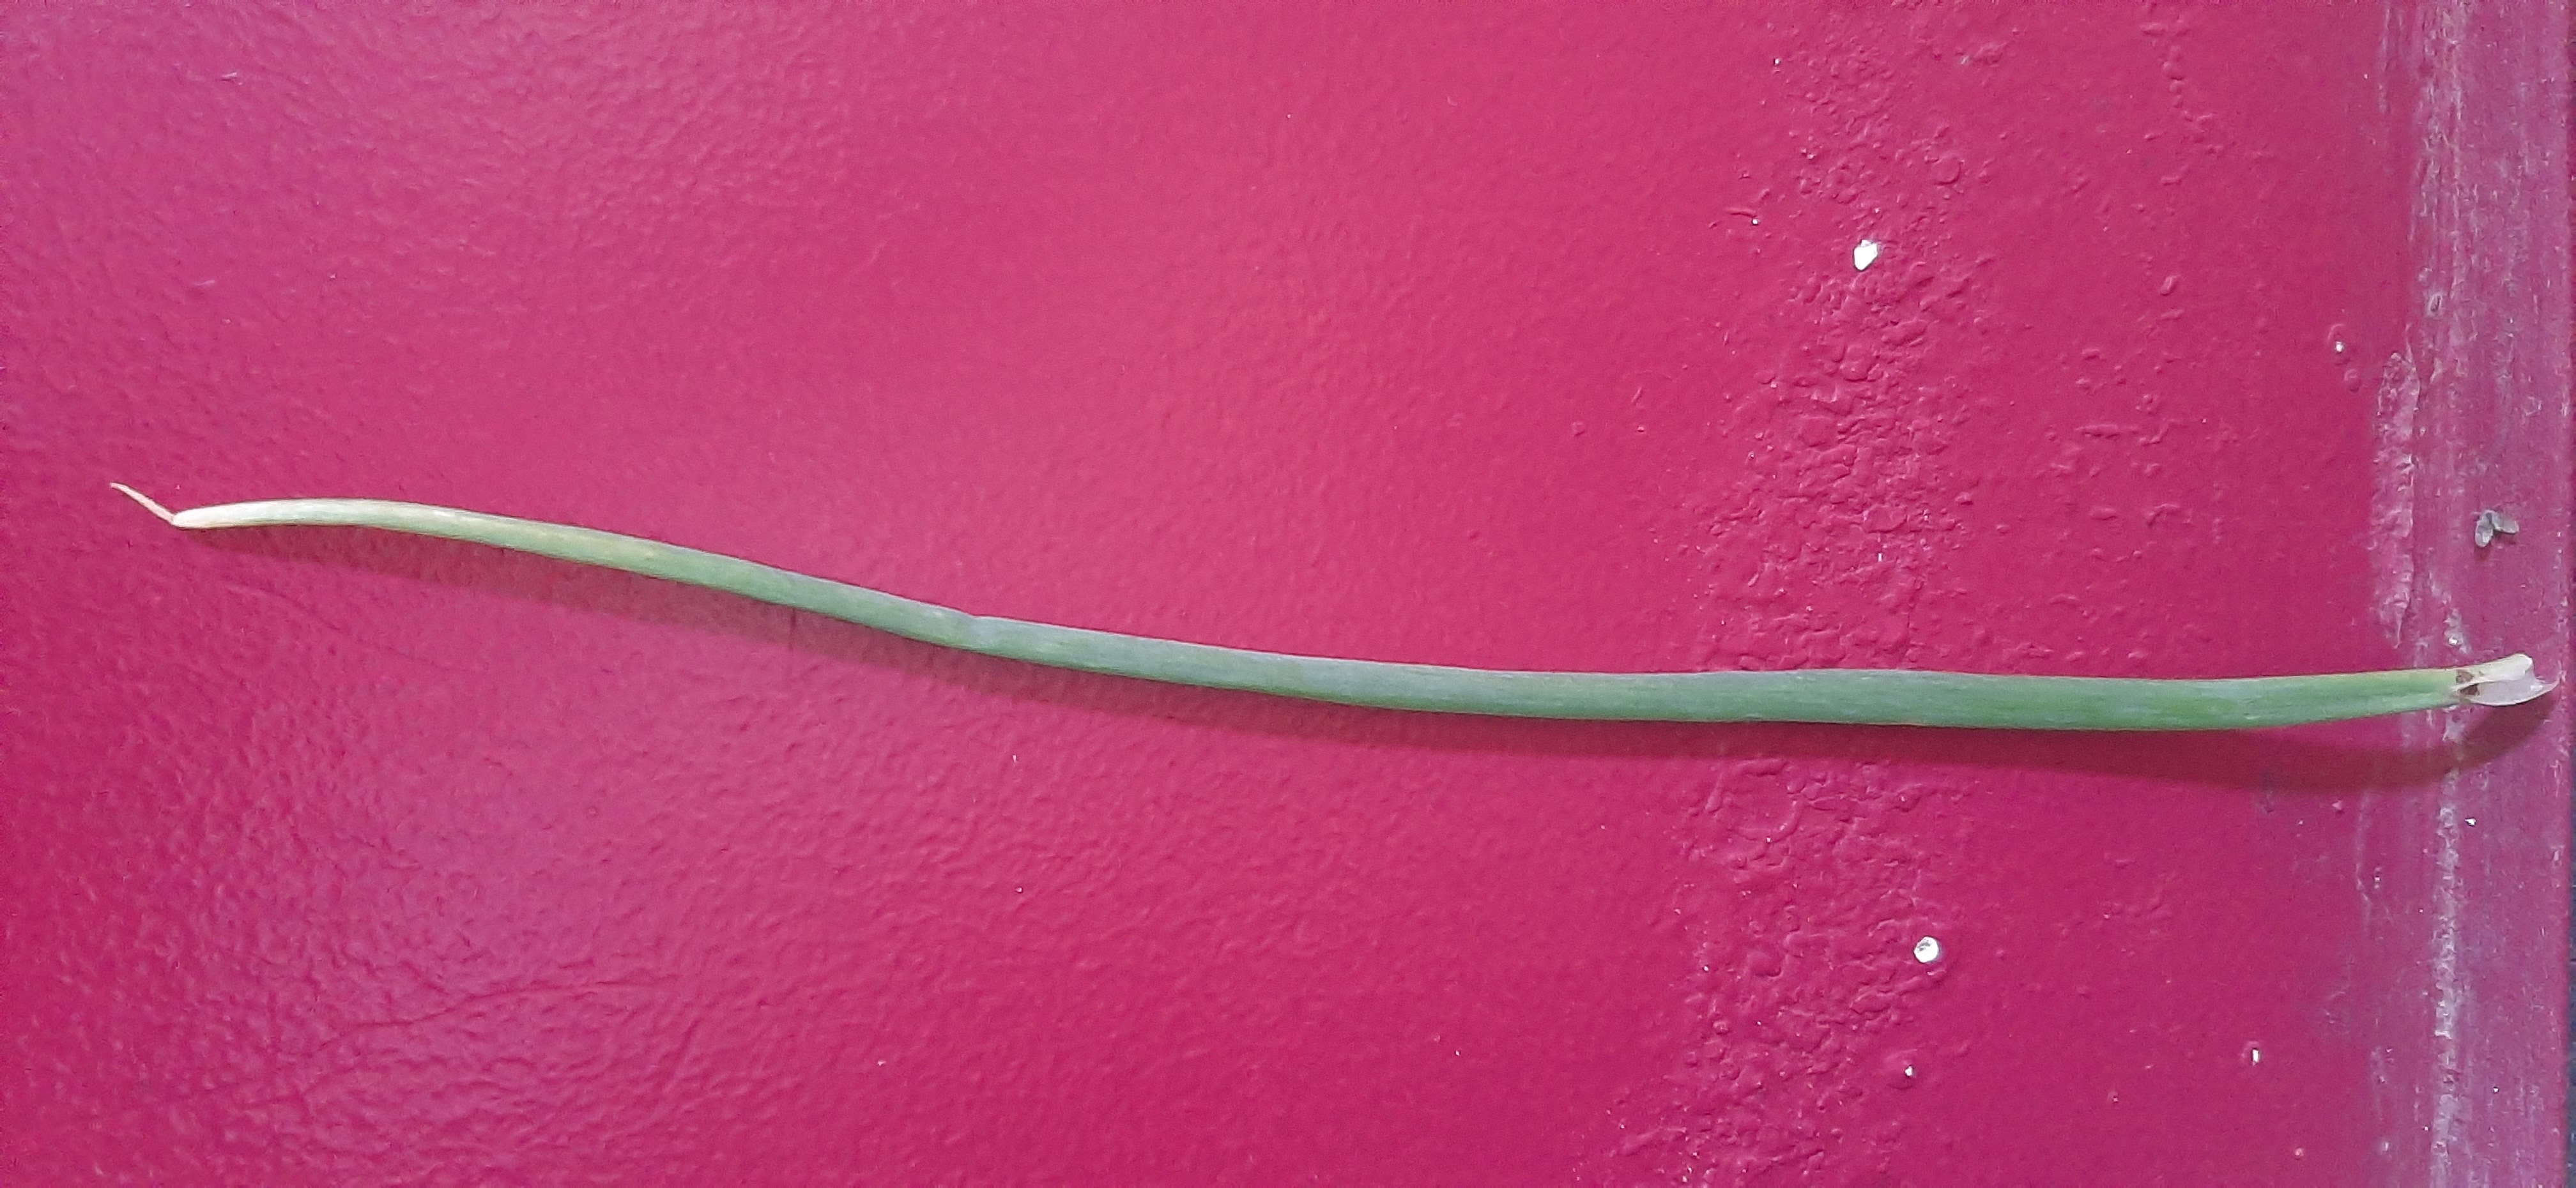
Plant: Onion